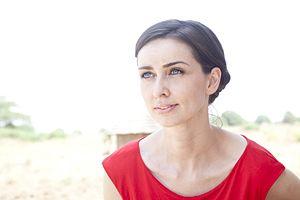
Aoibhinn Ní Shúilleabháin est une mathématicienne, vulgarisatrice scientifique et animatrice télévisée irlandaise. Elle est lauréate du concours « La Rose de Tralee » en 2005 et musicienne.